Jerry Groom

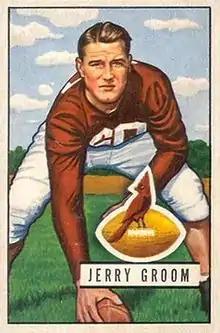
Groom on a 1951 Bowman football card

Jerome Paul "Boomer" Groom (August 15, 1929 – February 29, 2008) was an American football player. Born in Des Moines, Iowa, he graduated from Dowling Catholic High School in Des Moines. He played college football for the Notre Dame Fighting Irish football team and was a consensus selection at the center position on the 1950 College Football All-America Team. He then played professional football in the National Football League (NFL) for the Chicago Cardinals from 1951 to 1955. He was chosen to play in the 1954 Pro Bowl.